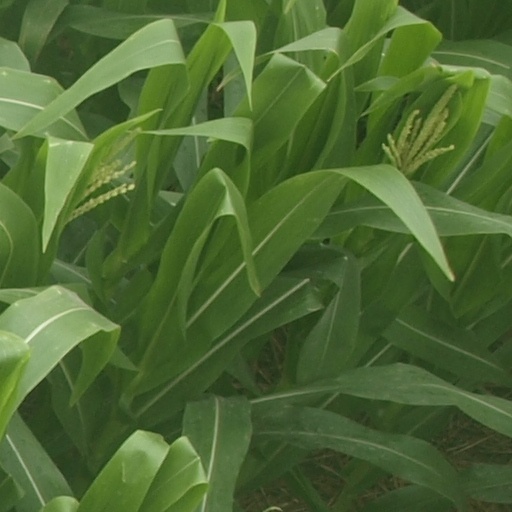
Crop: maize; corn